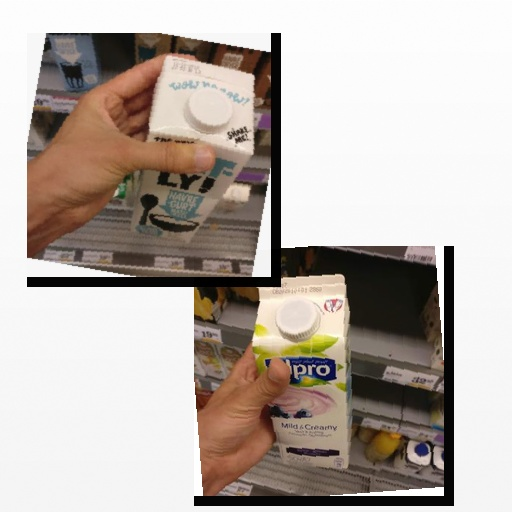
Food items: oatghurt, blueberry_soy_yogurt